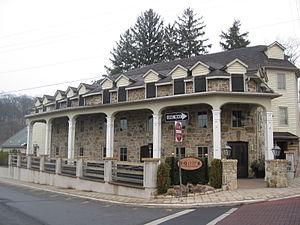
Restaurant élégant dans la ville de Bernardsville, New Jersey
Bernardsville est un borough situé dans le comté de Somerset, dans l’État du New Jersey, aux États-Unis. Lors du recensement de 2010, il comptait 7 707 habitants.